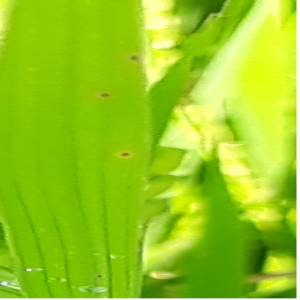
Disease: Brownspot